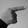
ASL letter: G